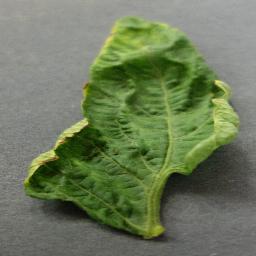
Label: Tomato___Tomato_Yellow_Leaf_Curl_Virus